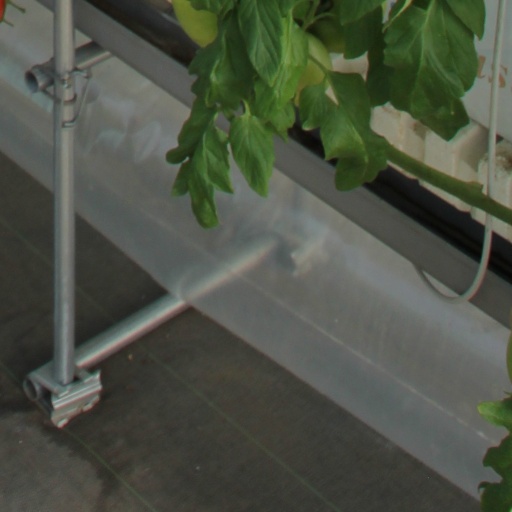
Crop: tomato